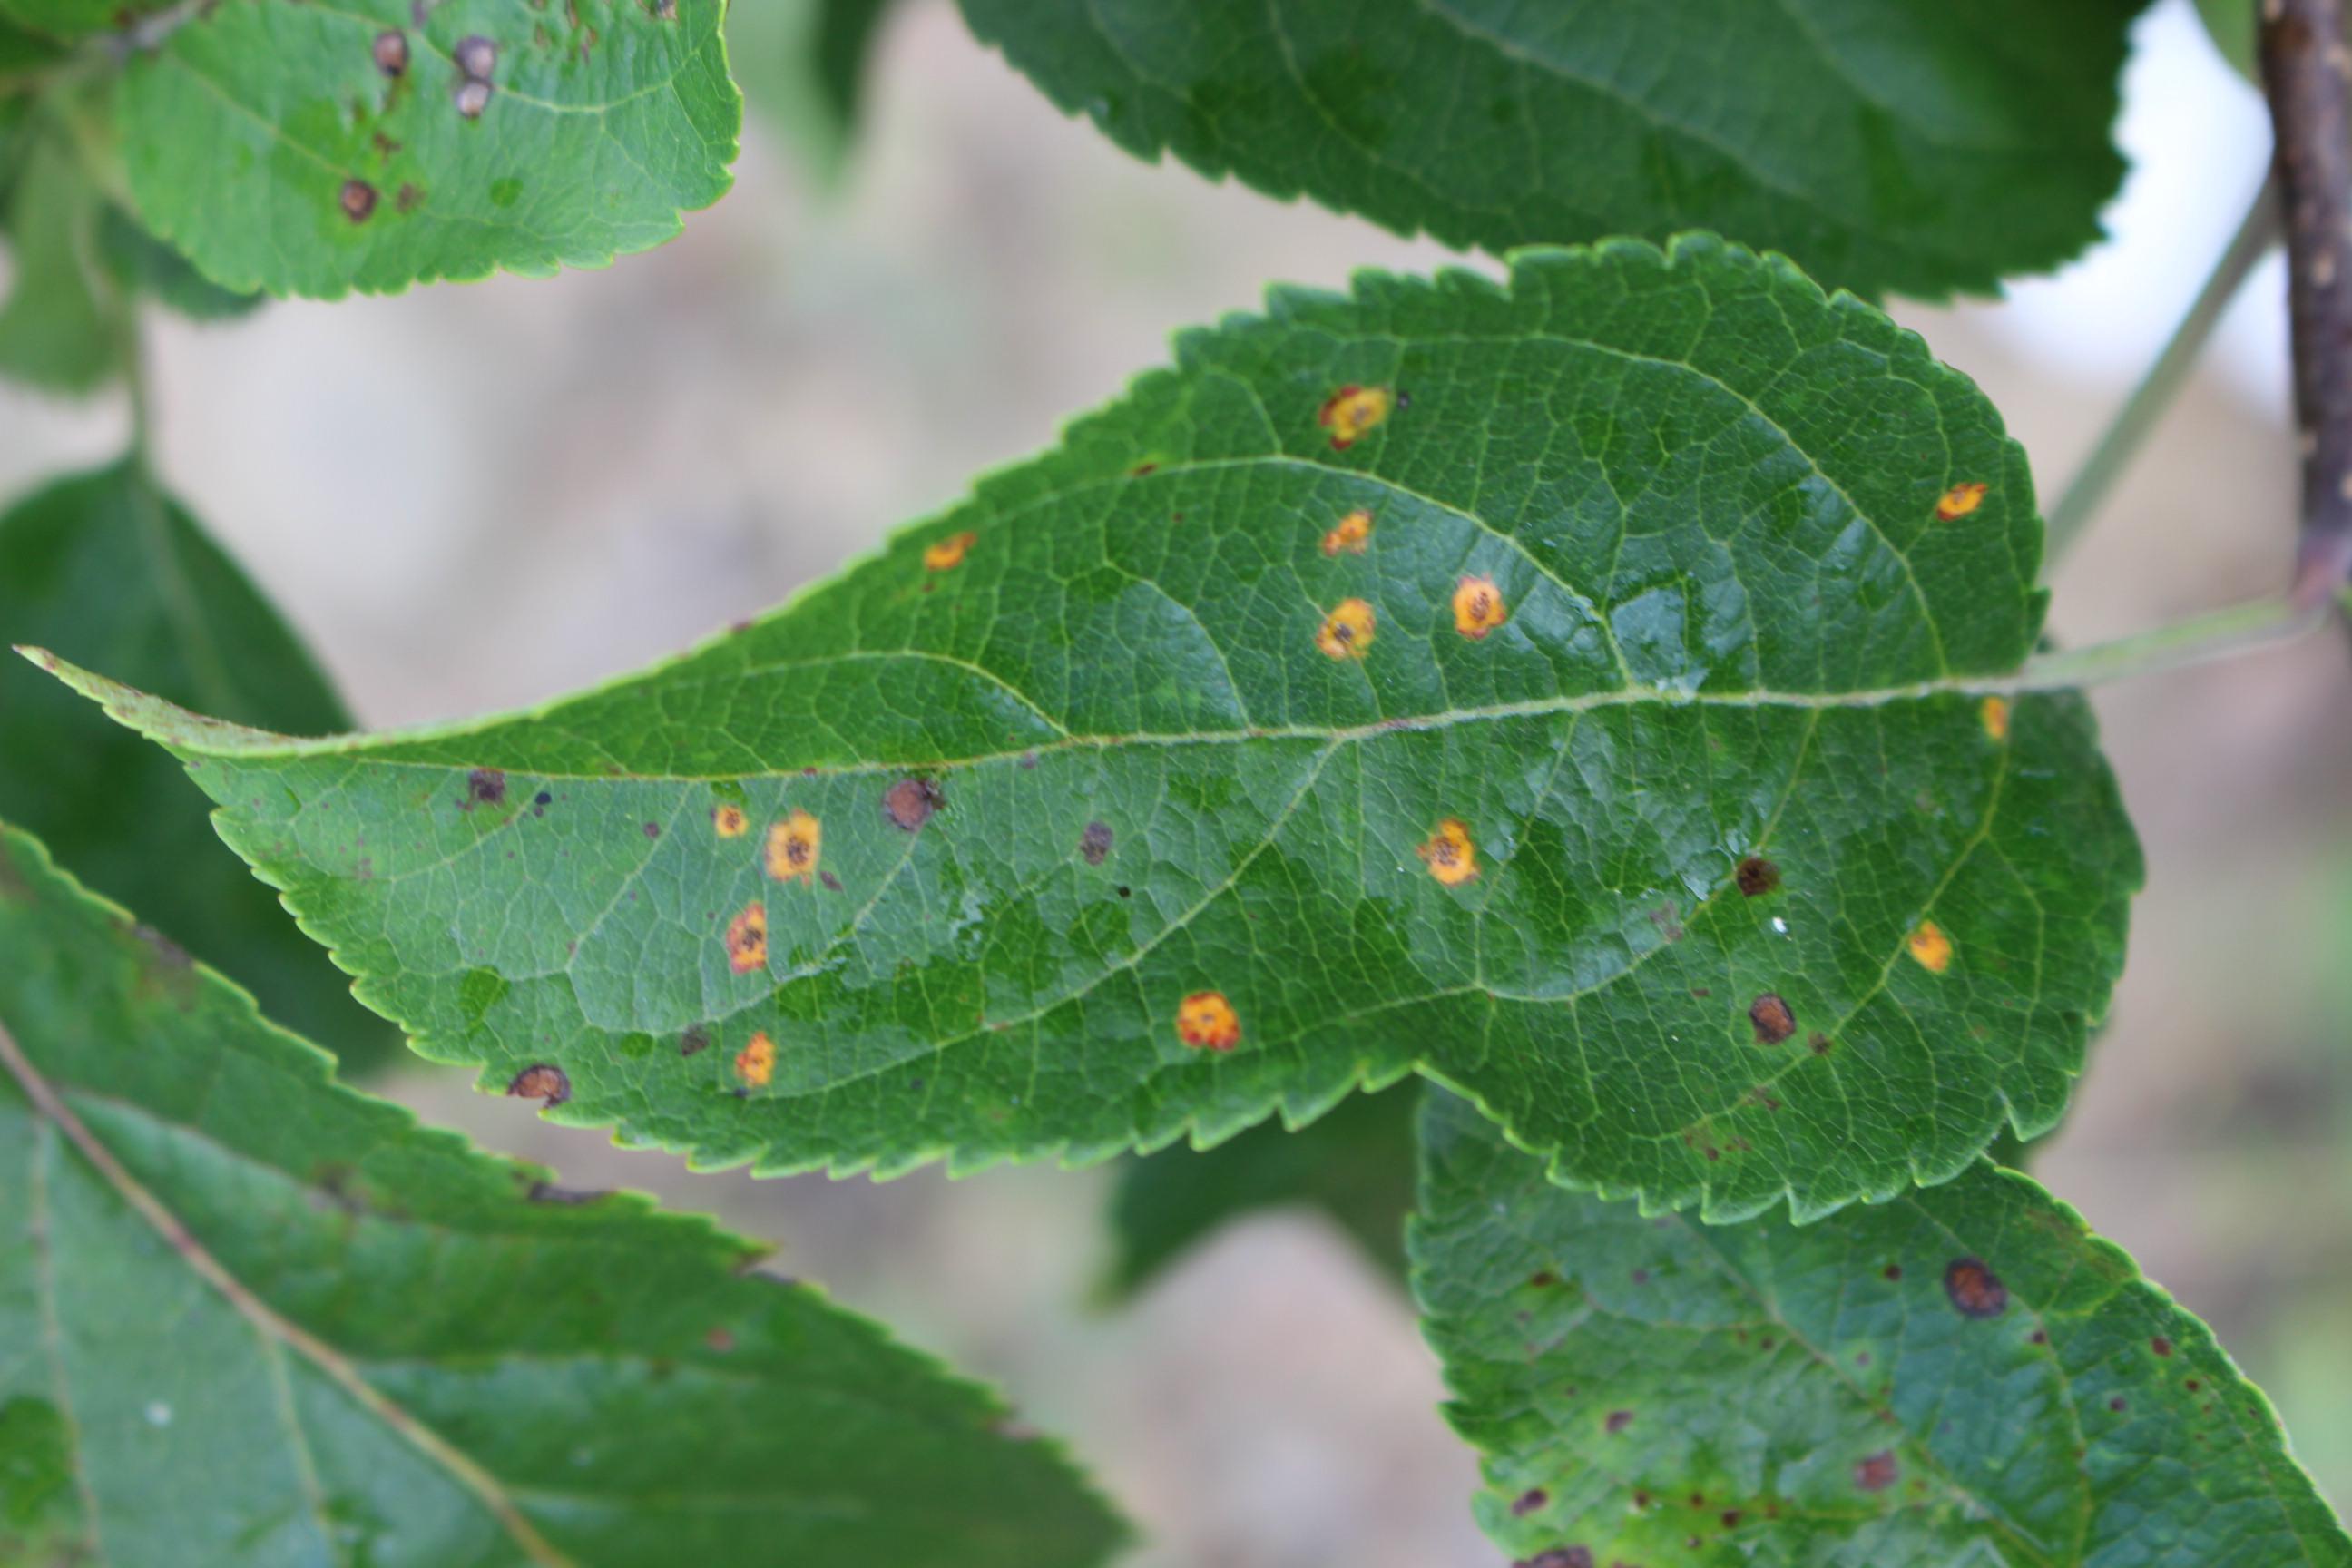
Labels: rust, frog_eye_leaf_spot